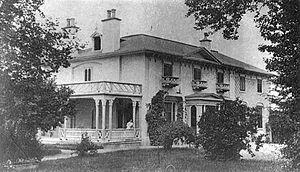
Outremont est une ancienne municipalité, aujourd'hui arrondissement de la Ville de Montréal.